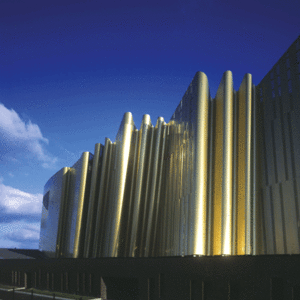
Centre polyvalent Le Scarabée à Roanne
Alain Sarfati, né le 23 mars 1937 à Meknès au Maroc, est un architecte et urbaniste français, auteur de multiples réalisations et dont le travail a été récompensé par divers prix. Il a enseigné l’architecture à l’École des beaux-arts de Paris jusqu’en 2005.